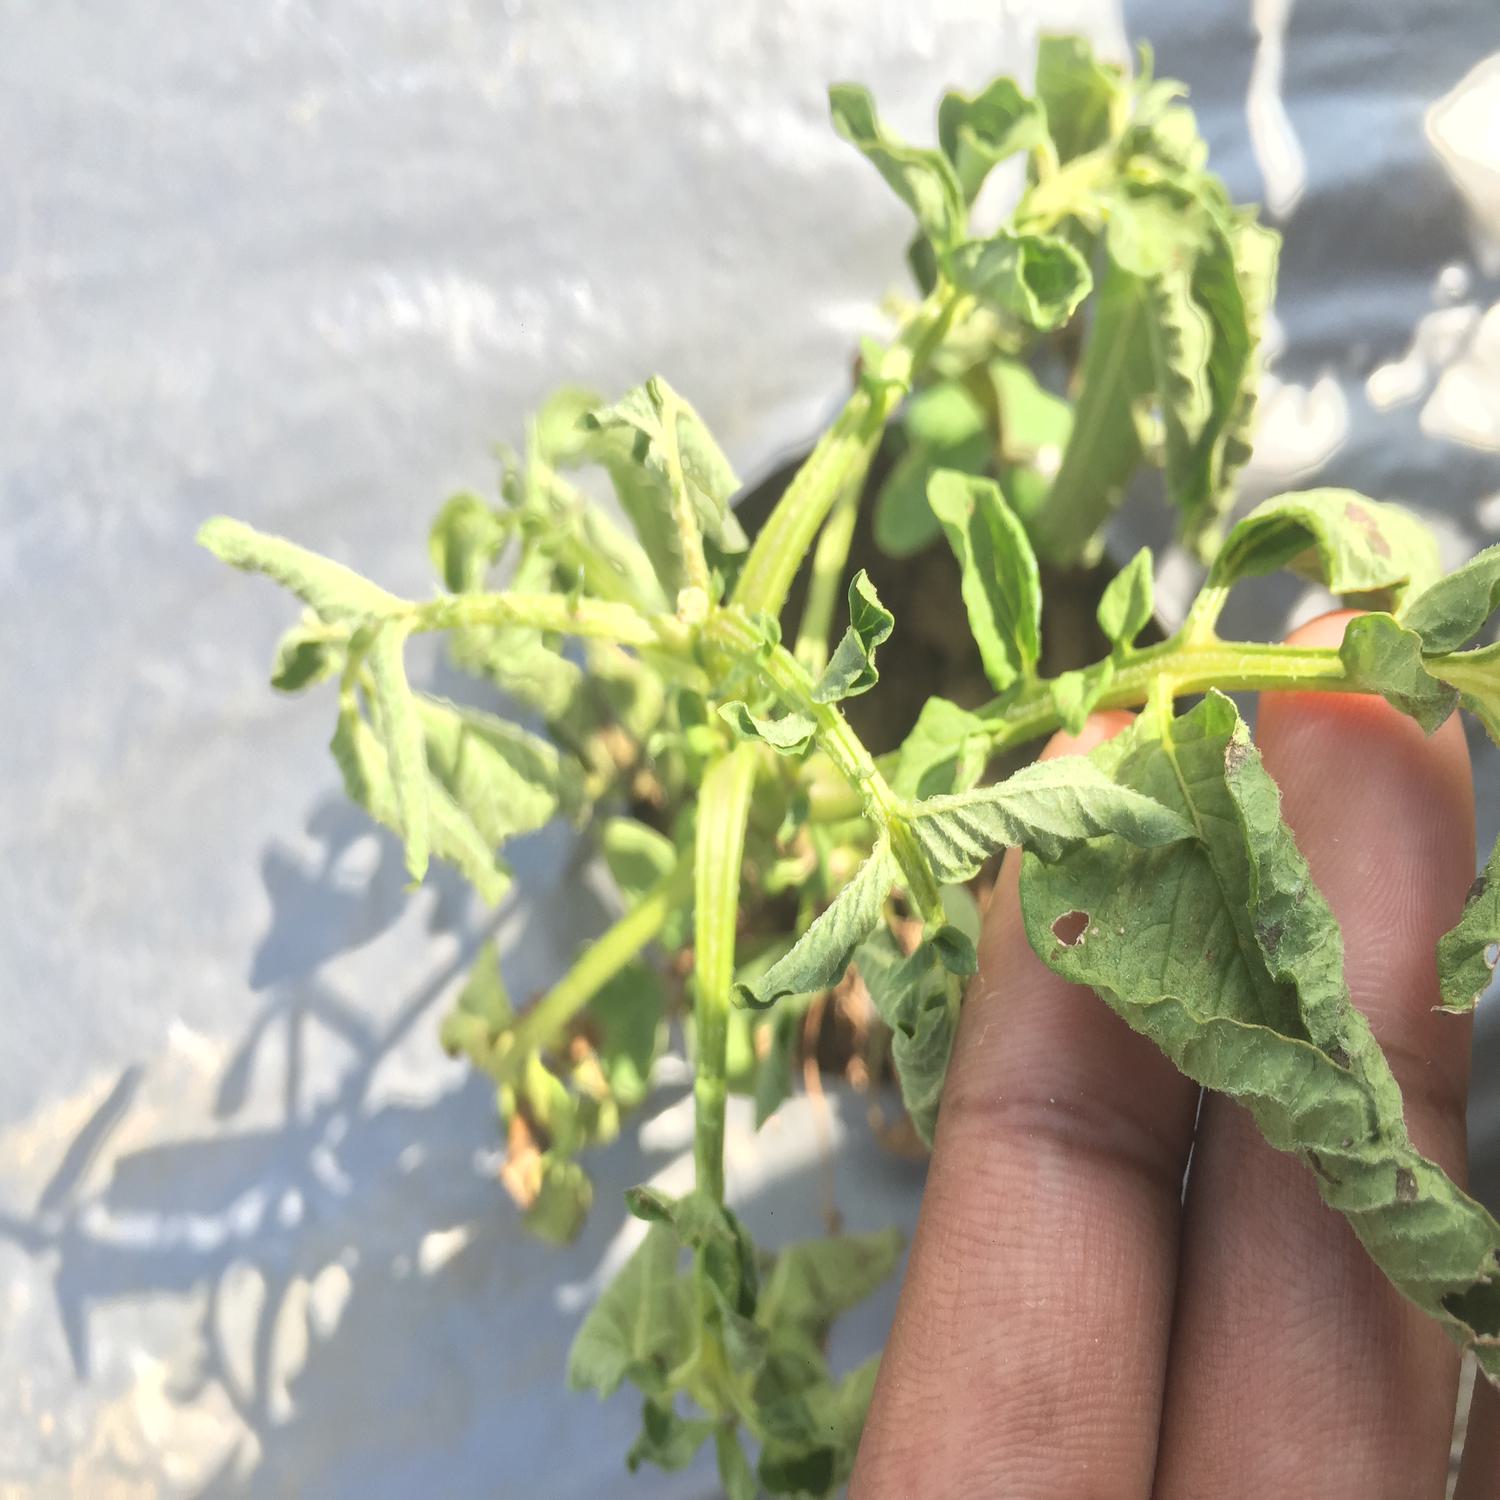
Label: Bacteria